Matriarch (novel)

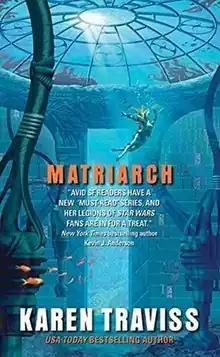
Matriarch

Matriarch is a science fiction novel by the British writer Karen Traviss published in September, 2006. It is the fourth book in the Wess'Har Series, following "The World Before" and preceding "Ally".